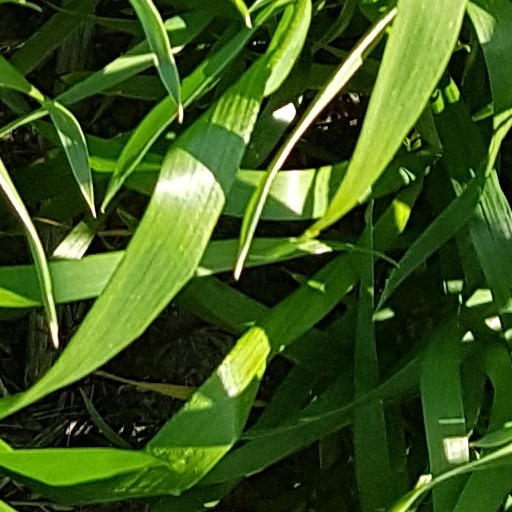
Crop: wheat